Saint John Harbour Bridge

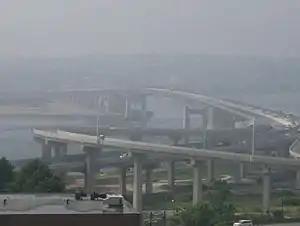
Sinuous lines of the Saint John Harbour Bridge snake across the harbour in the morning fog

Tolls were set at 25 cents when the bridge was constructed. The Harbour Bridge Authority increased the cash-toll from $0.25 to $0.50 for regular commuter traffic beginning January, 2007. This is the first, and only, permitted rate increase since the bridge was built; however, by 2010, the tolls were eliminated, and the building later demolished.